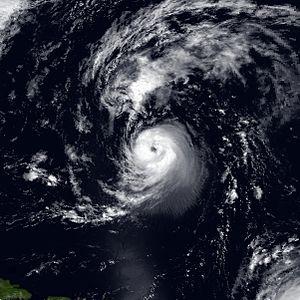
La Saison cyclonique 1995 dans l'océan Atlantique Nord commence officiellement le 1ᵉʳ juin 1995 et se finit le 30 novembre 1995. Ces dates conventionnelles délimitent la période durant laquelle il est le plus probable qu'un cyclone tropical se forme. L’ouragan Allison se forme le 2 juin, et respecte la convention. En revanche, l’ouragan Tanya est très proche de la moyenne climatologique, et se dissipe le 3 novembre. La saison est l’une des plus actives qu’ait connu l’Atlantique Nord. Avec 19 cyclones nommés, cela représente une honorable troisième place aux côtés de la saison cyclonique 1887, depuis la formation de la saison cyclonique 2005. Le nombre d’ouragans est tout particulièrement élevé, puisqu’il s’en forme 11, proche du record de l’époque, établi à 12 par la saison cyclonique 1969 dans l'océan Atlantique Nord.